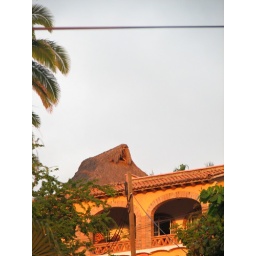
nice color from the sunset across the hill near our house